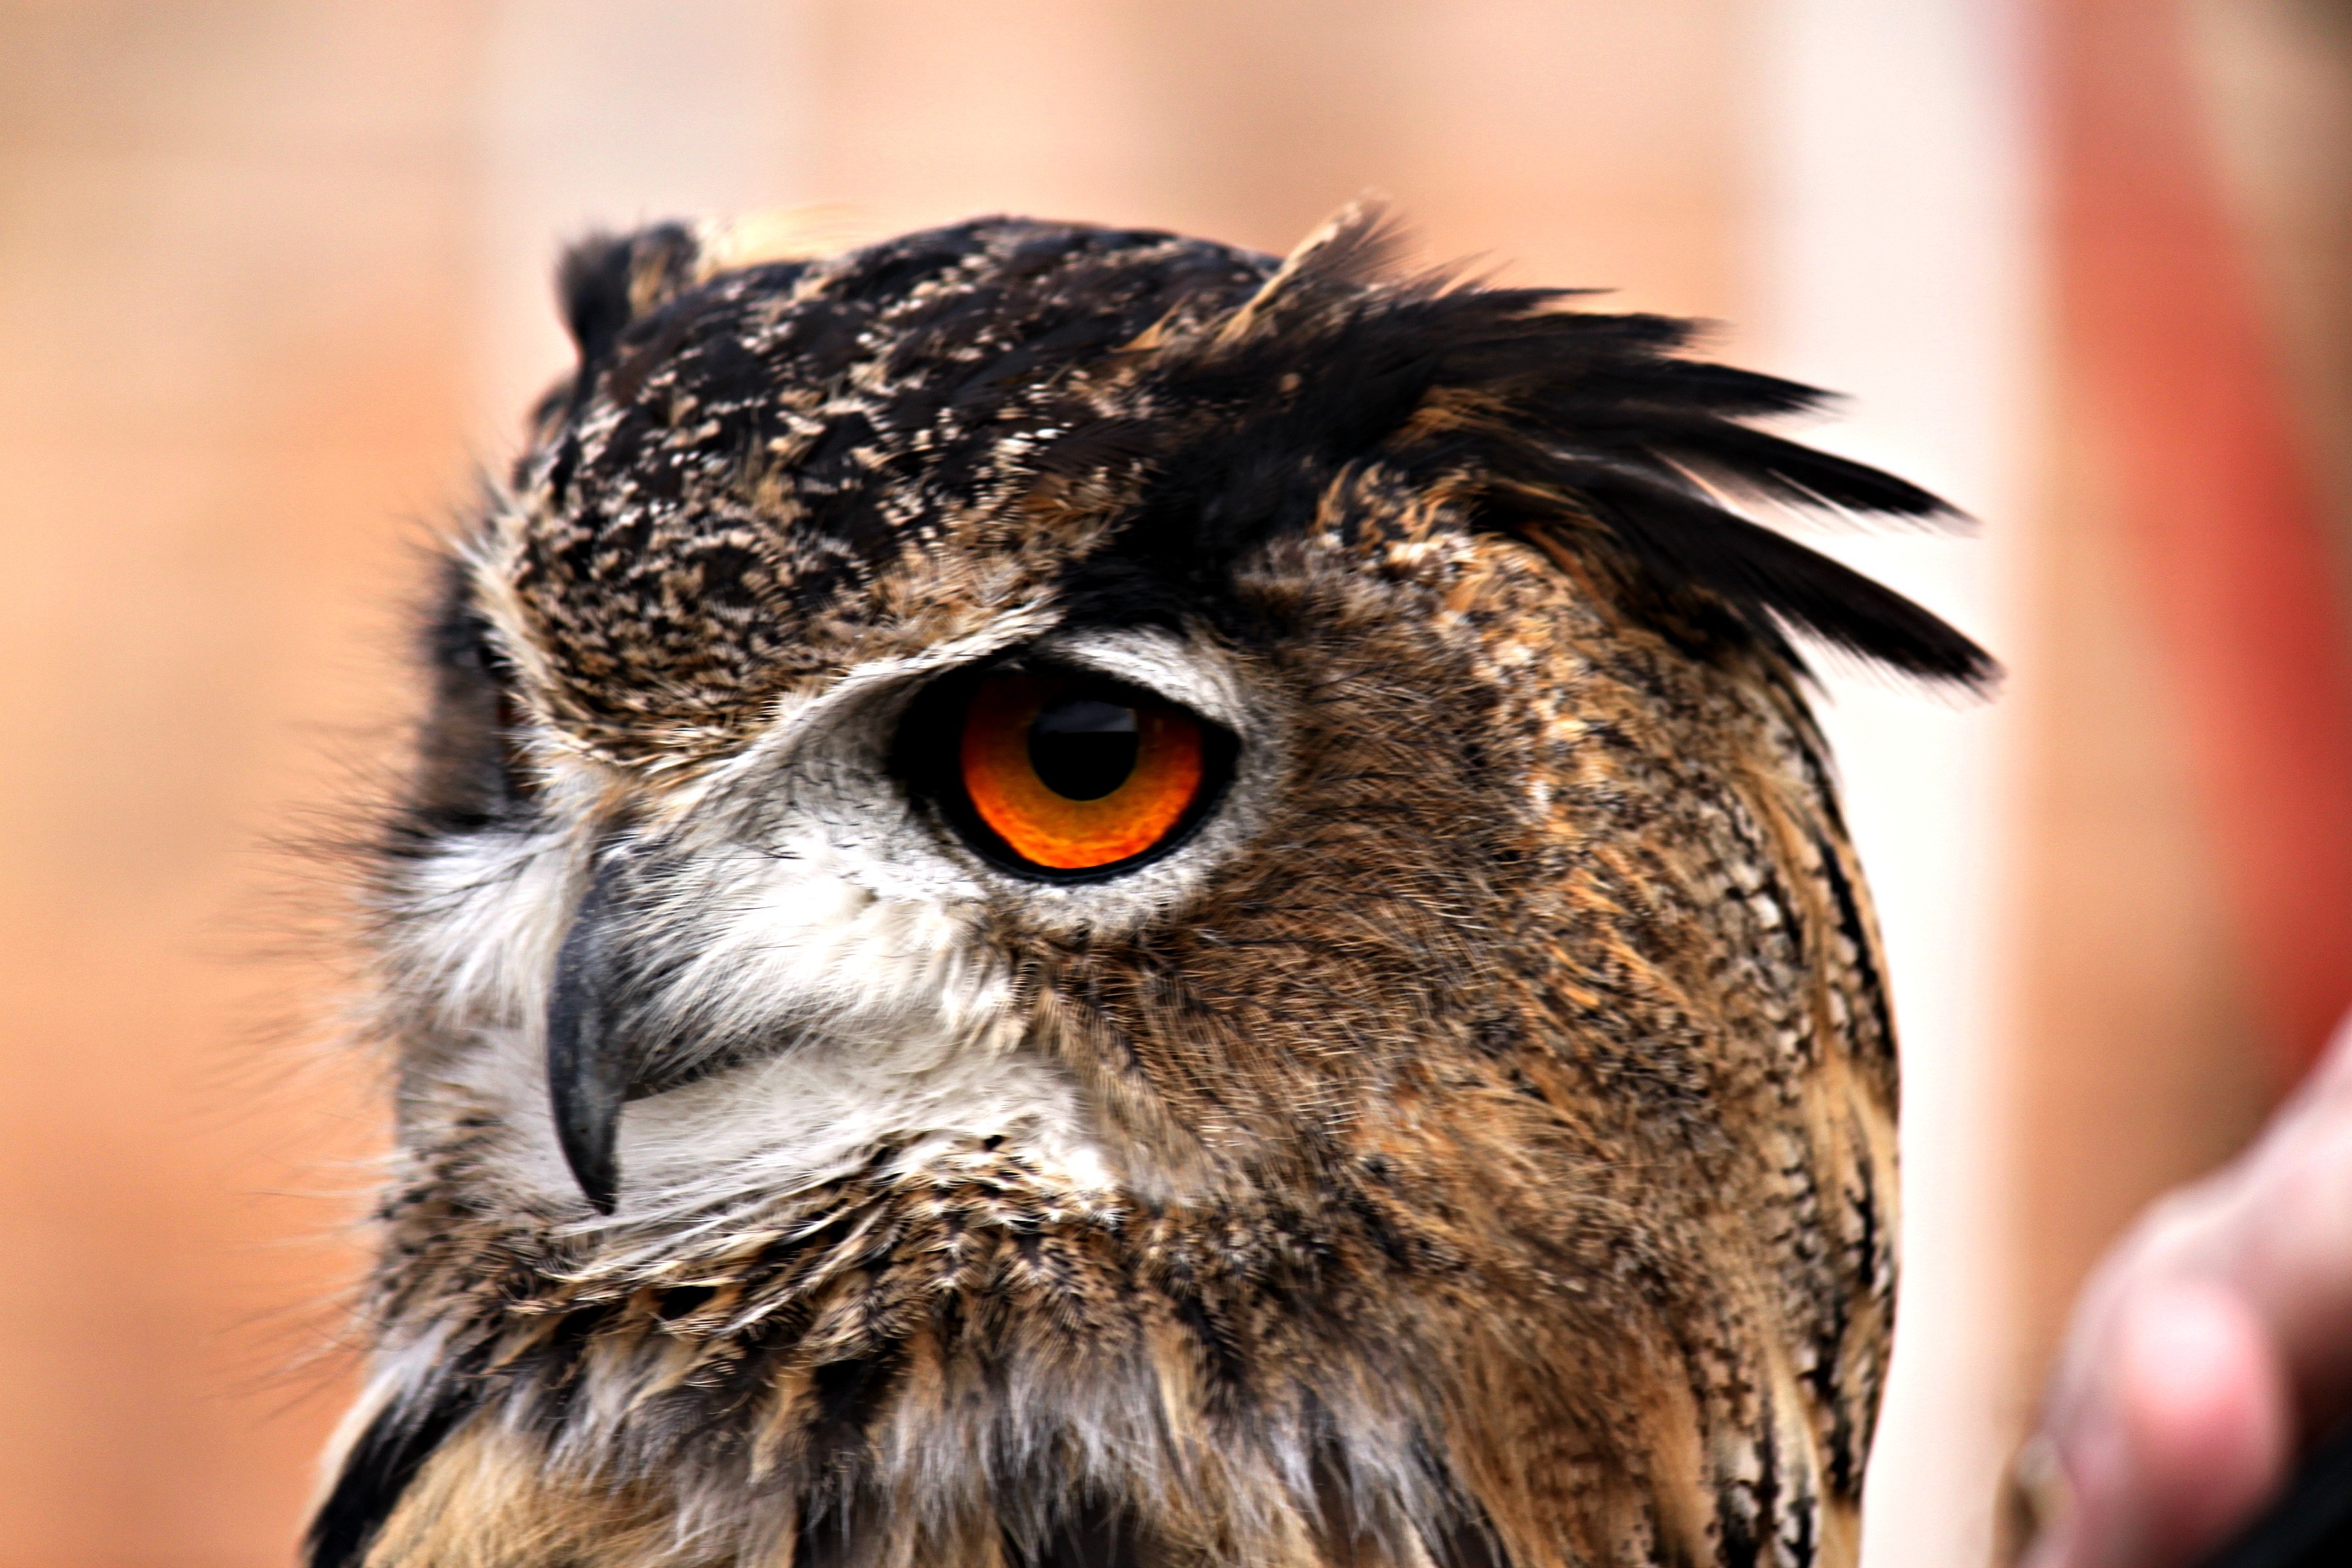
bird, wing, wildlife, beak, predator, close, owl, feather, fauna, bird of prey, close up, eye, head, vertebrate